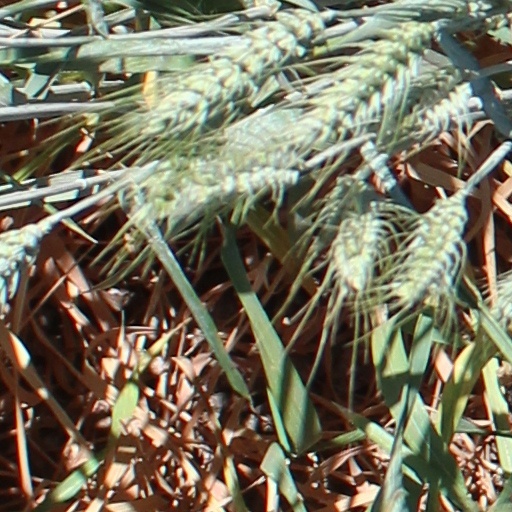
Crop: wheat